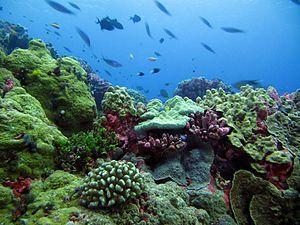
L’aire protégée des îles Phœnix, située aux îles Phœnix et dans les eaux environnantes, aux Kiribati, est « la plus grande zone marine protégée au monde ». Créée en mars 2006 par le gouvernement du président Anote Tong, elle recouvre 408 250 km², soit 12 % des eaux territoriales et du territoire du pays. Elle inclut huit îles ou atolls, ainsi que des récifs submergés, et les eaux environnantes. Interdite à toute exploitation des ressources, elle contient une diversité d'espèces marines, souvent surexploitées dans d'autres parties du monde ; elle « conserve l'un des derniers écosystèmes intacts d'archipel corallien océanique de la planète ». Sa création s'inscrit dans la politique du président Tong d'encourager la communauté internationale à faire davantage pour protéger l'environnement ; il la décrit comme « une contribution significative à la communauté mondiale, dans l'espoir que d'autres agissent également ».
Cet article recense les sites inscrits au patrimoine mondial aux Kiribati.